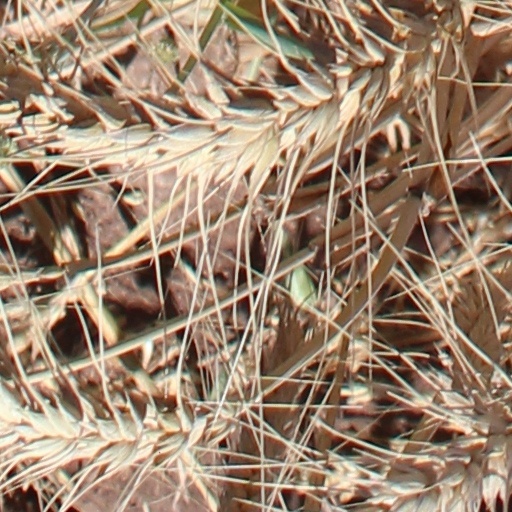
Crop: wheat